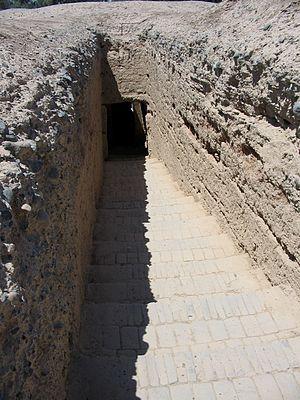
Les tombes d'Astana sont un site funéraire situé sur le site archéologique de Gaochang dans la province de Xinjiang en Chine. Le site a été utilisé de 200 à 800 ap. J-C. De par le climat aride de la région, de nombreux corps enterrés dans le site ont subi un processus de momification.